J. D. Pardo

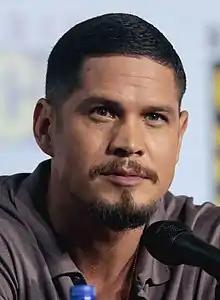
Pardo in 2019

Jorge Daniel Pardo (born September 7, 1980) is an American actor. He is best known for playing the lead role of Ezekiel "EZ" Reyes in the television series "Mayans M.C." (2018–2023), as well as a young Jack Toretto in "F9" (2021).